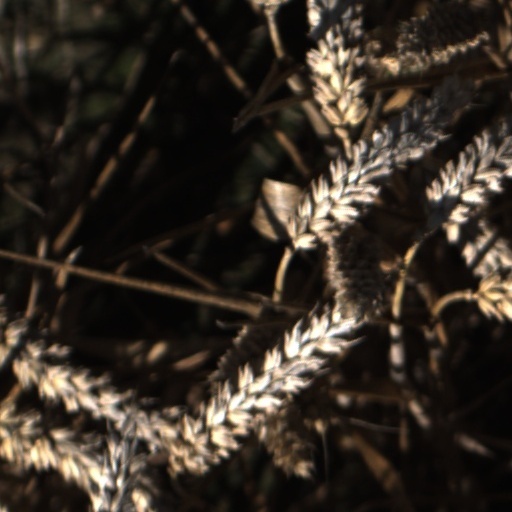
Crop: wheat